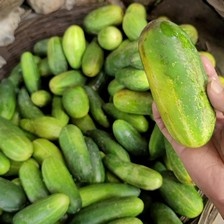
Label: cucumber